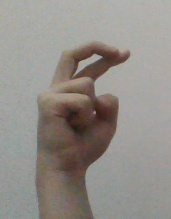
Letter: zay